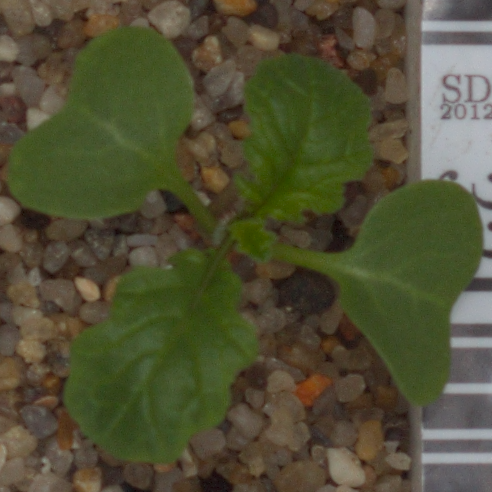
Label: charlock